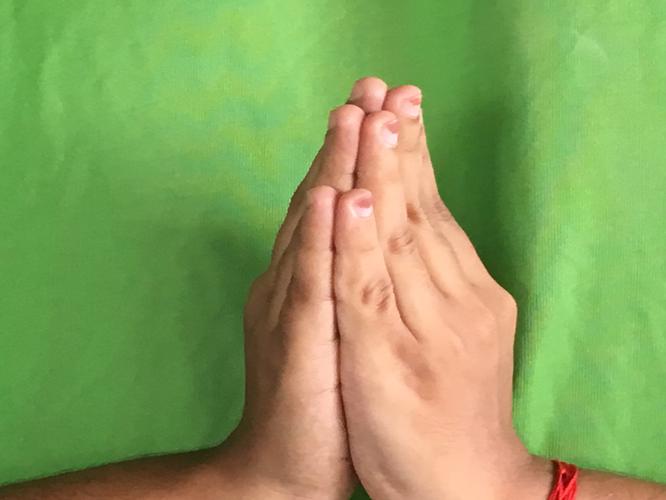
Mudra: Anjali
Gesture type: double_hand